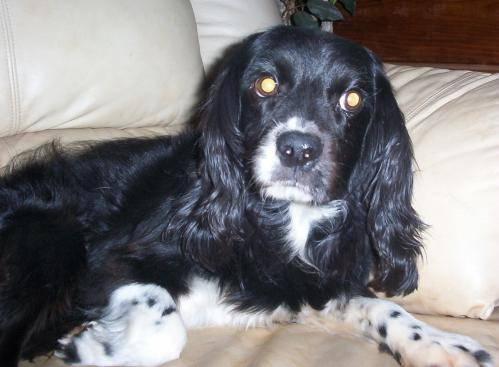
dog